Backscratcher

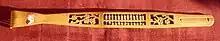
A common wooden backscratcher

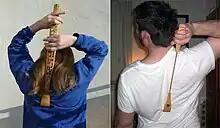
Distinct styles of backscratchers in action, employing different itch-relieving techniques.

A backscratcher, sometimes known as a scratch-back, is a tool used for relieving an itch in an area that cannot easily be reached just by one's own hands, typically the back. Although the backscratcher was an early human invention, primates have been observed using similar tools.